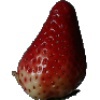
Label: Strawberry 1